Smart city

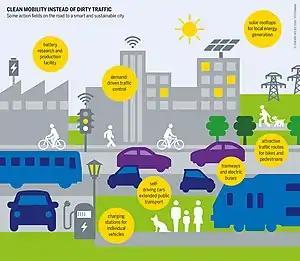
Possible scenario of smart and sustainable mobility

A smart city is an urban model that leverages technology, human capital, and governance to enhance sustainability, efficiency, and social inclusion, considered key goals for the cities of the future. Smart cities uses digital technology to collect data and operate services. Data is collected from citizens, devices, buildings, or cameras. Applications include traffic and transportation systems, power plants, utilities, urban forestry, water supply networks, waste disposal, criminal investigations, information systems, schools, libraries, hospitals, and other community services. The foundation of a smart city is built on the integration of people, technology, and processes, which connect and interact across sectors such as healthcare, transportation, education, infrastructure, etc. Smart cities are characterized by the ways in which their local governments monitor, analyze, plan, and govern the city. In a smart city, data sharing extends to businesses, citizens, and other third parties who can derive benefit from using that data. The three largest sources of spending associated with smart cities as of 2022 were visual surveillance, public transit, and outdoor lighting.